Na Dae-yong

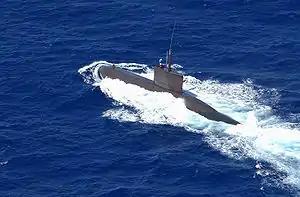
ROKS Na Dae-yong (SS-069)

Na Dae-yong's house is located on Moonpyeong-myeon, Naju. It is a north-headed house of four-by-one size. His burial ground is located in the base of the mountain, which is about 3 km away from Nadaeyong's house. It is named as the 26th remembrance of Jeollanam-do.